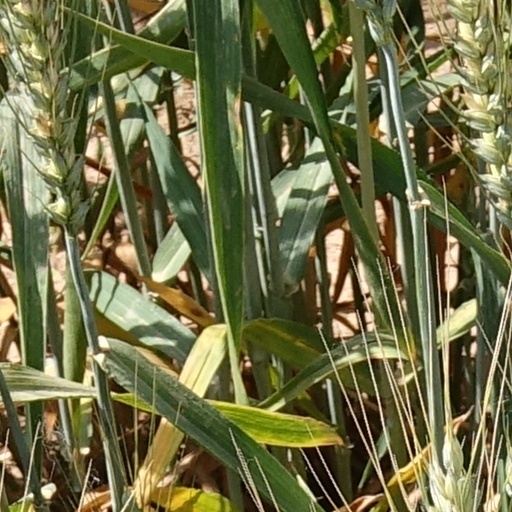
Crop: wheat